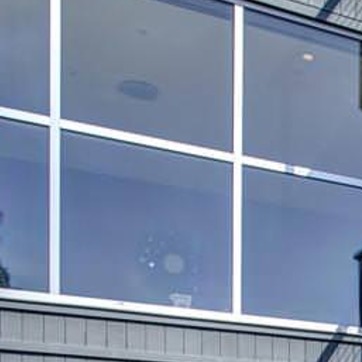
Material: glass